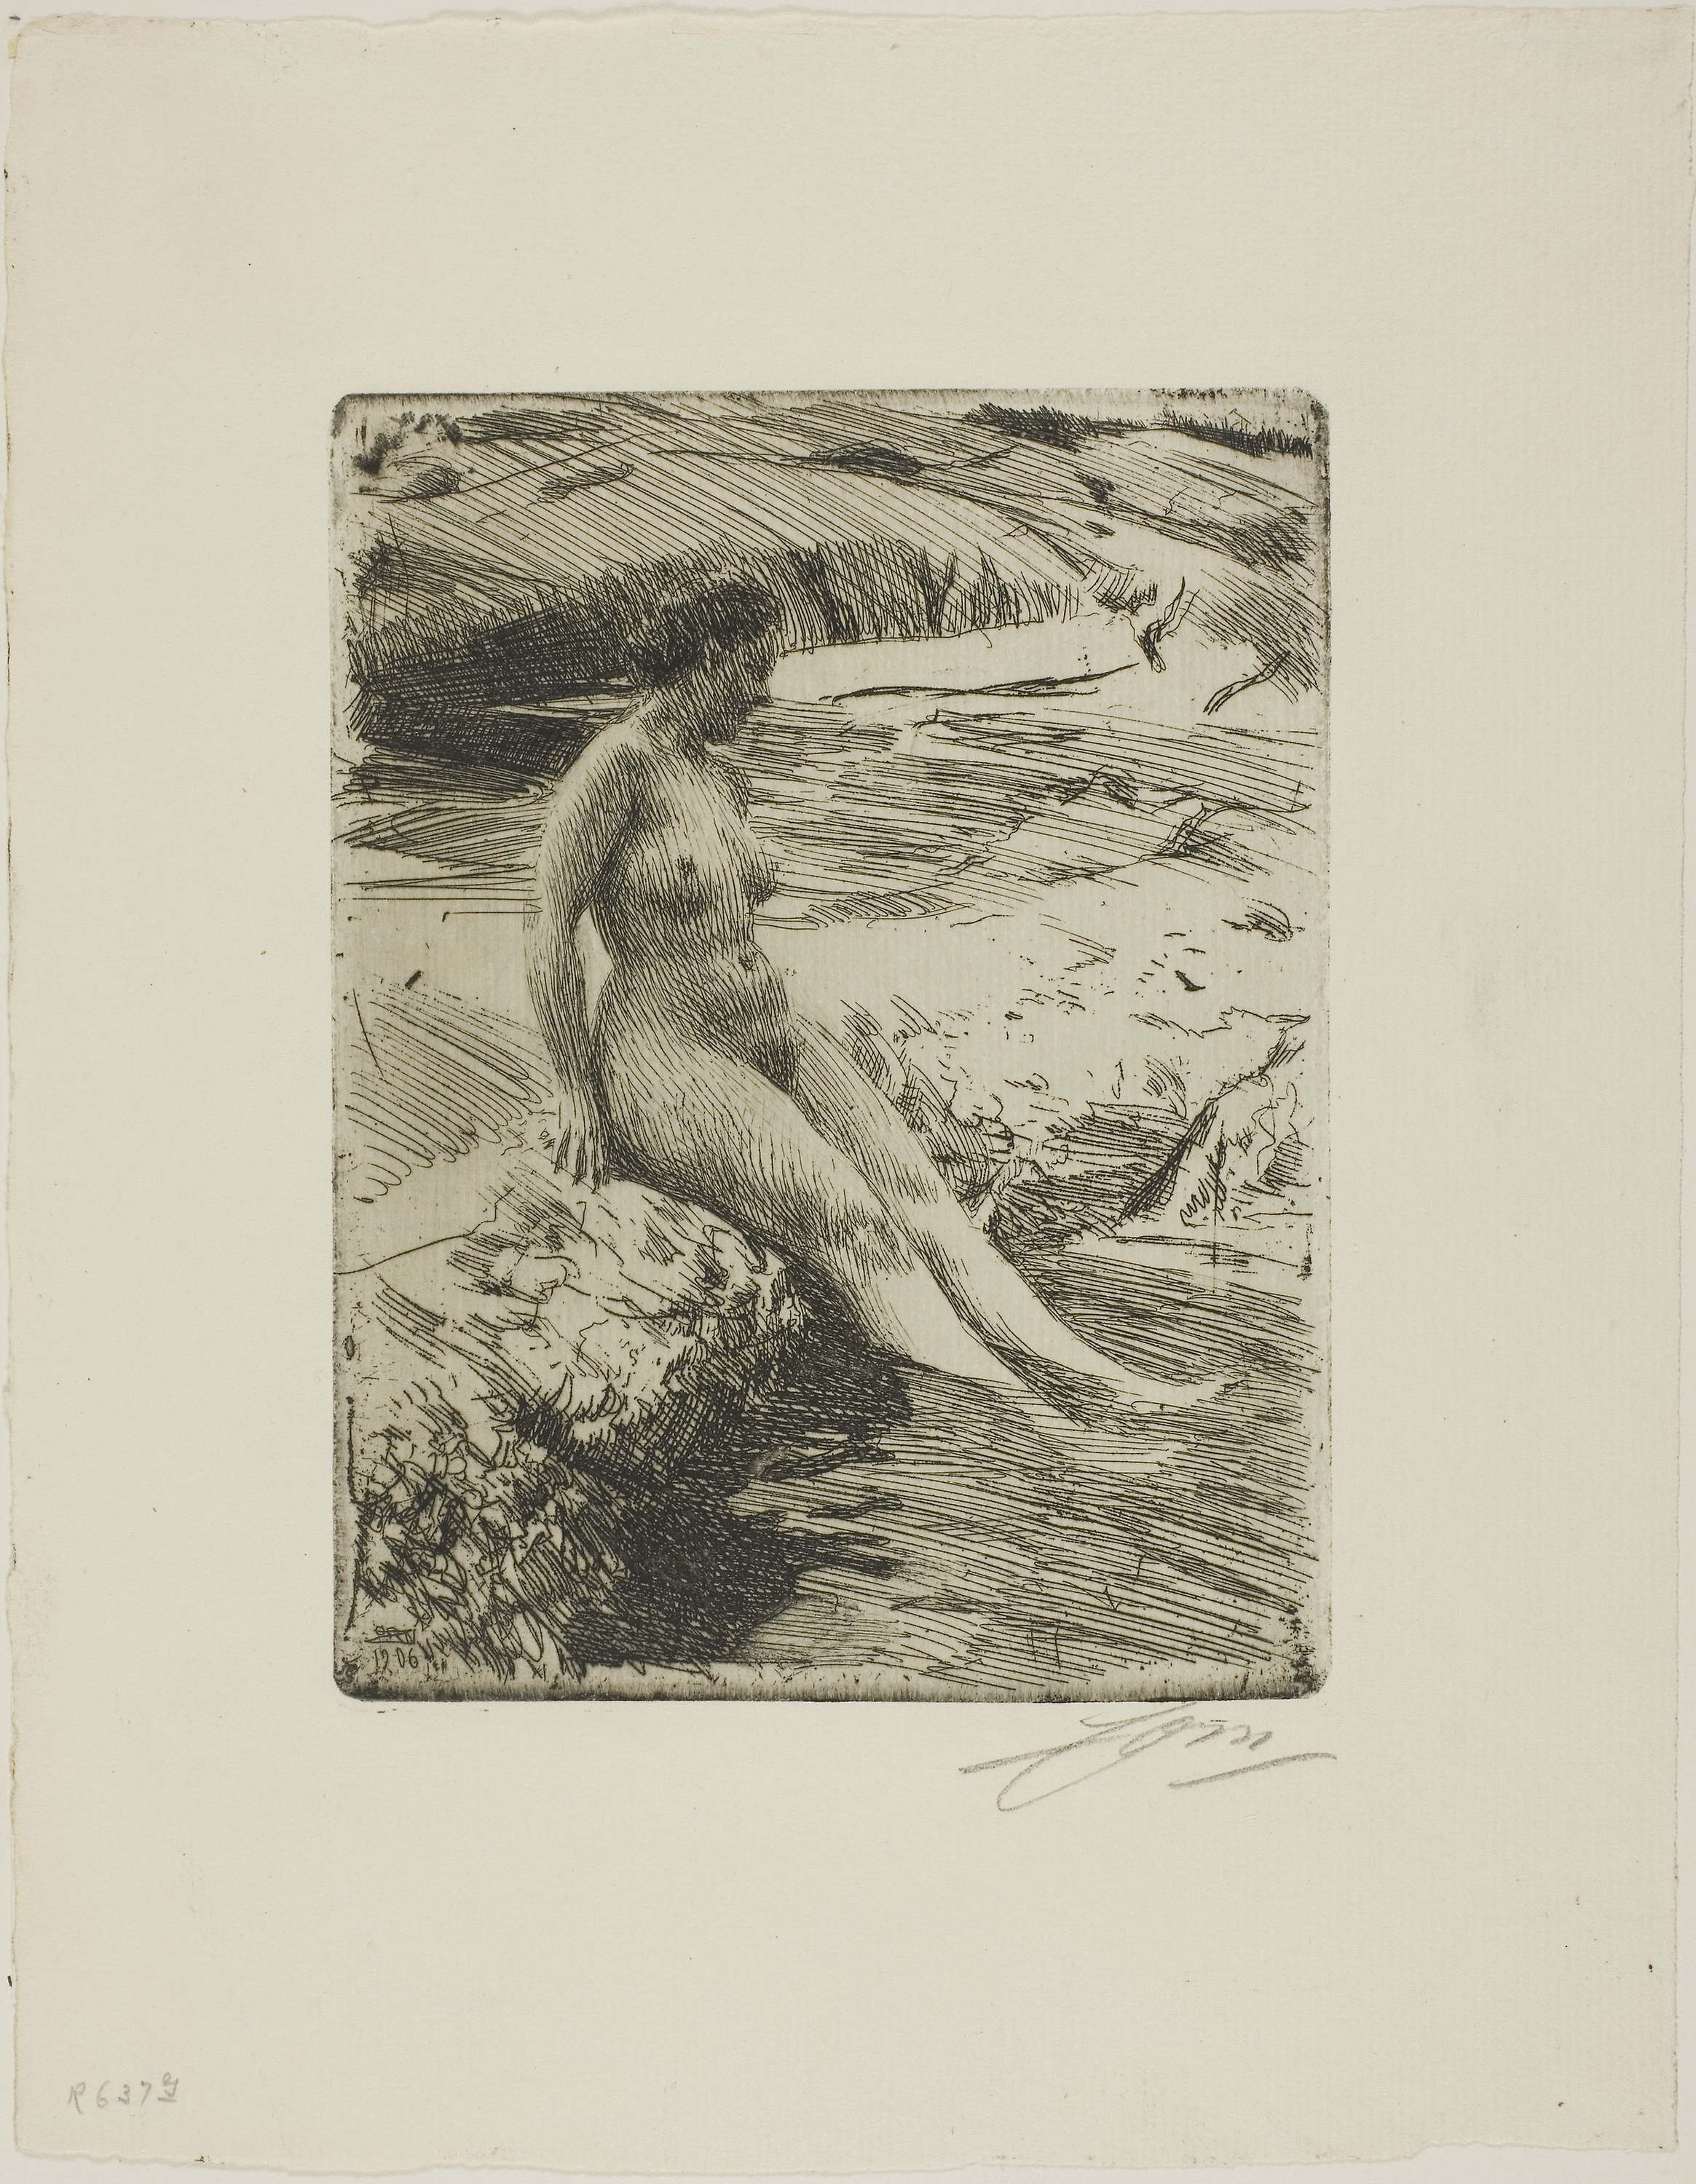
text, fauna, art, figure drawing, artwork, drawing, picture frame, visual arts, modern art, illustration, printmaking